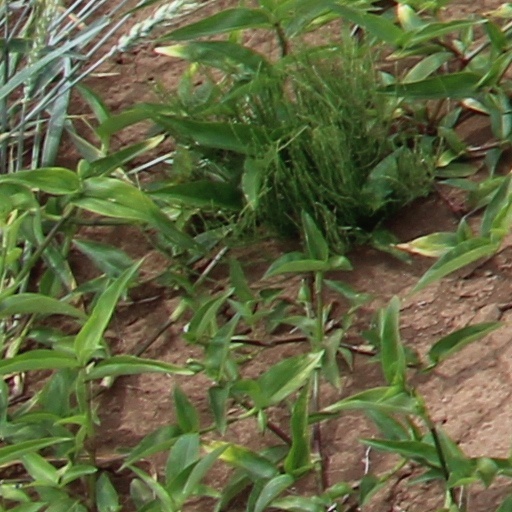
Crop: wheat